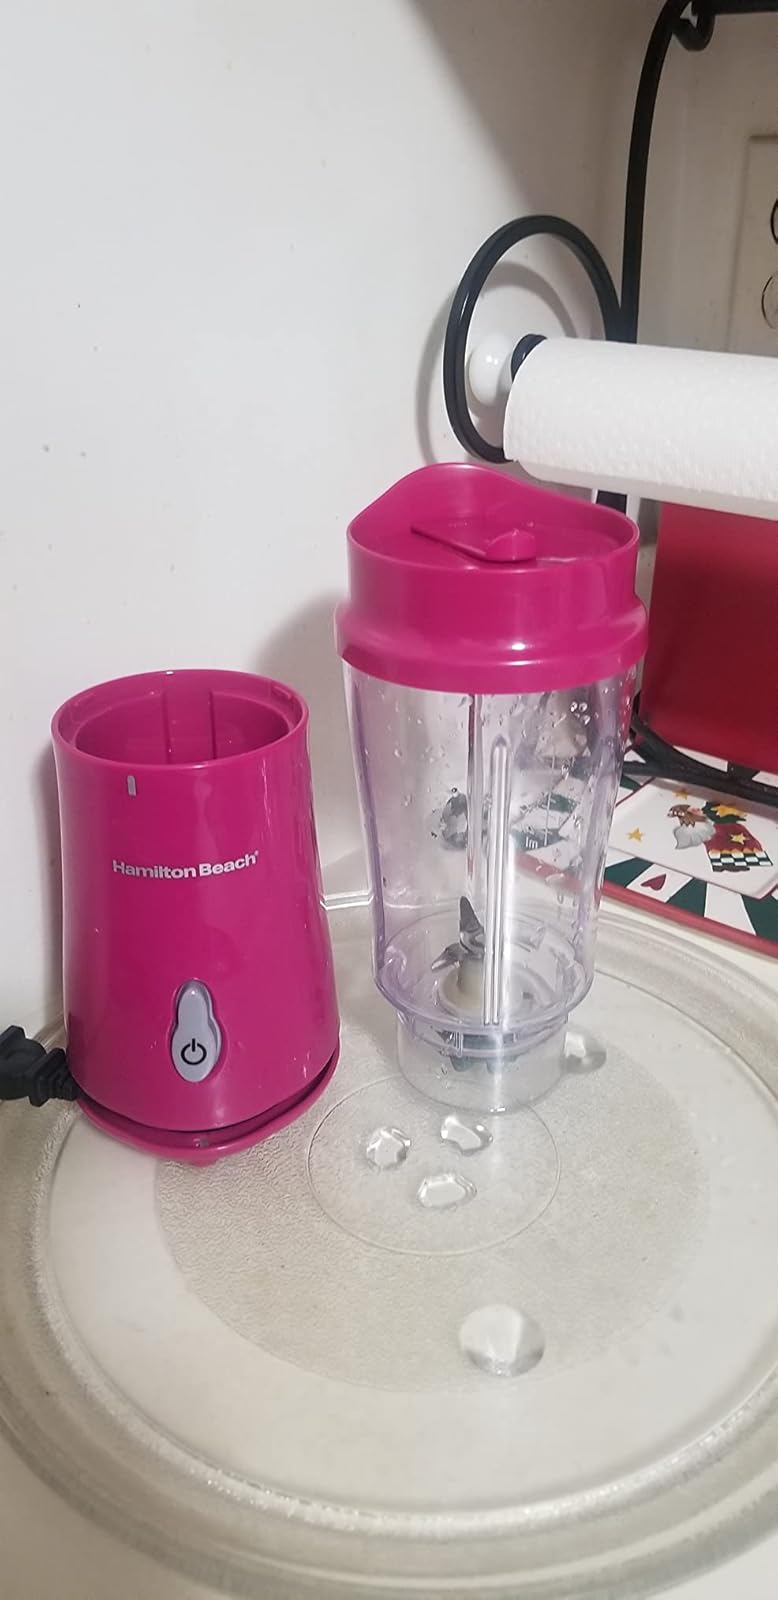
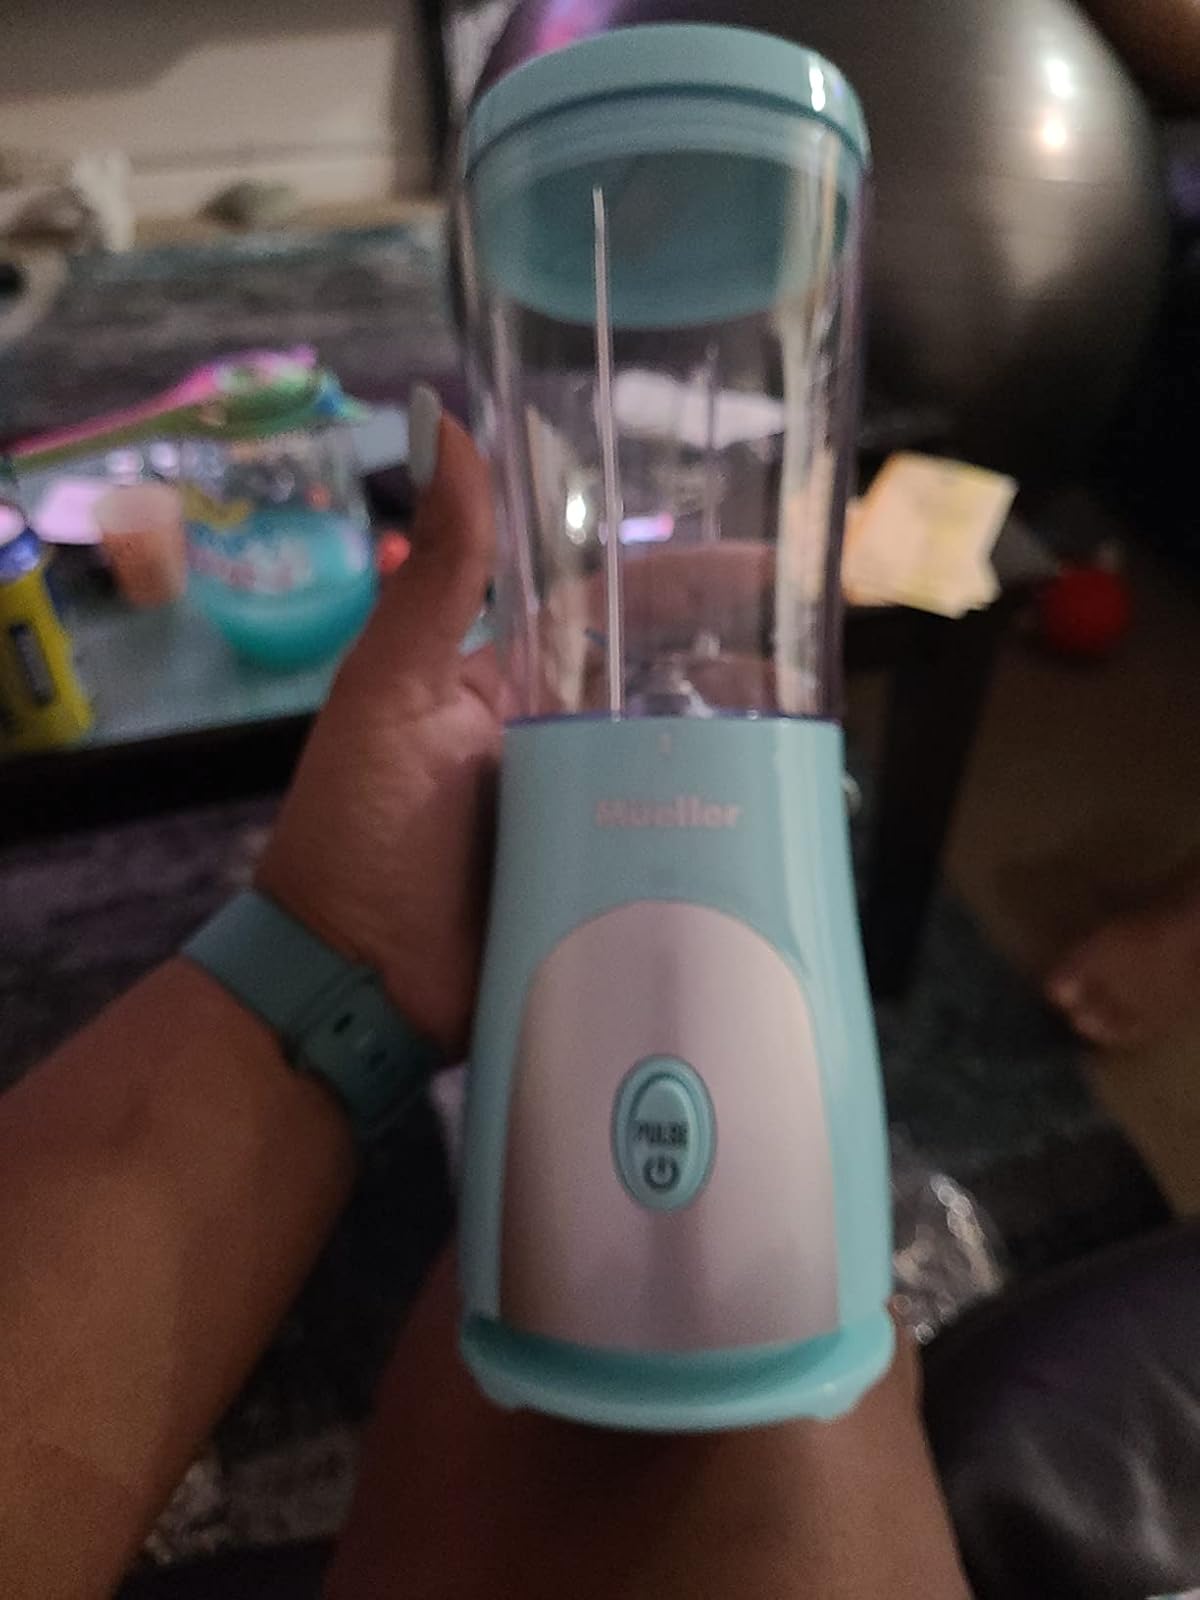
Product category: items_blender
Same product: no